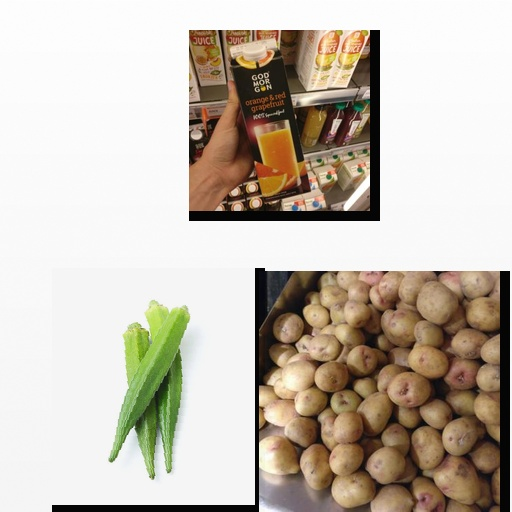
Food items: okra, orange_red_grapefruit_juice, potato